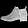
Label: Ankle boot